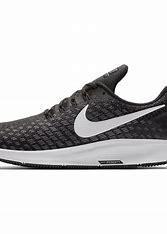
Brand: Nike
Model: Air Zoom Pegasus 35